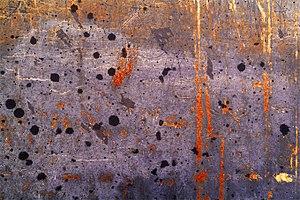
Abstraction, Arles 2010
Rémi Jean Bénali est un photographe français né à Auxerre en 1963. Il fut reporter photographe de l'Agence Gamma de 1990 à 2002. C'est un artiste indépendant qui vit près d'Arles.